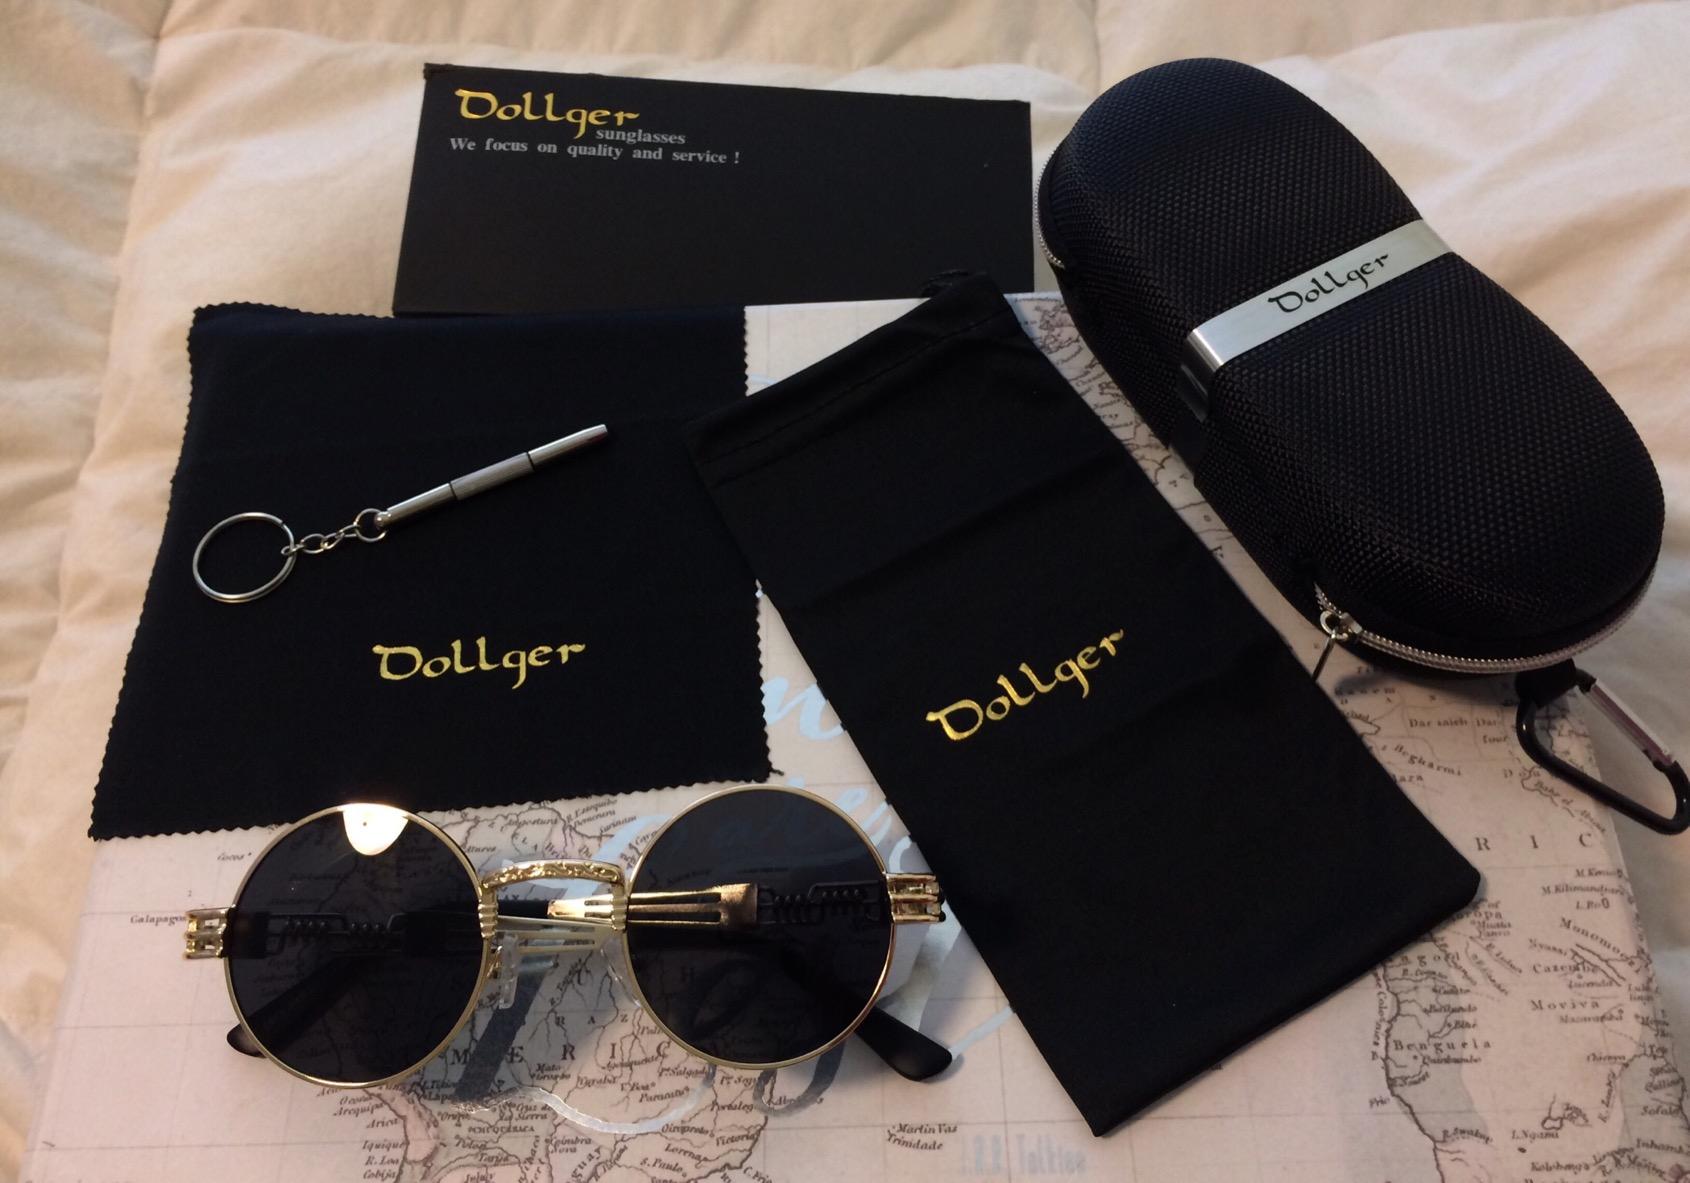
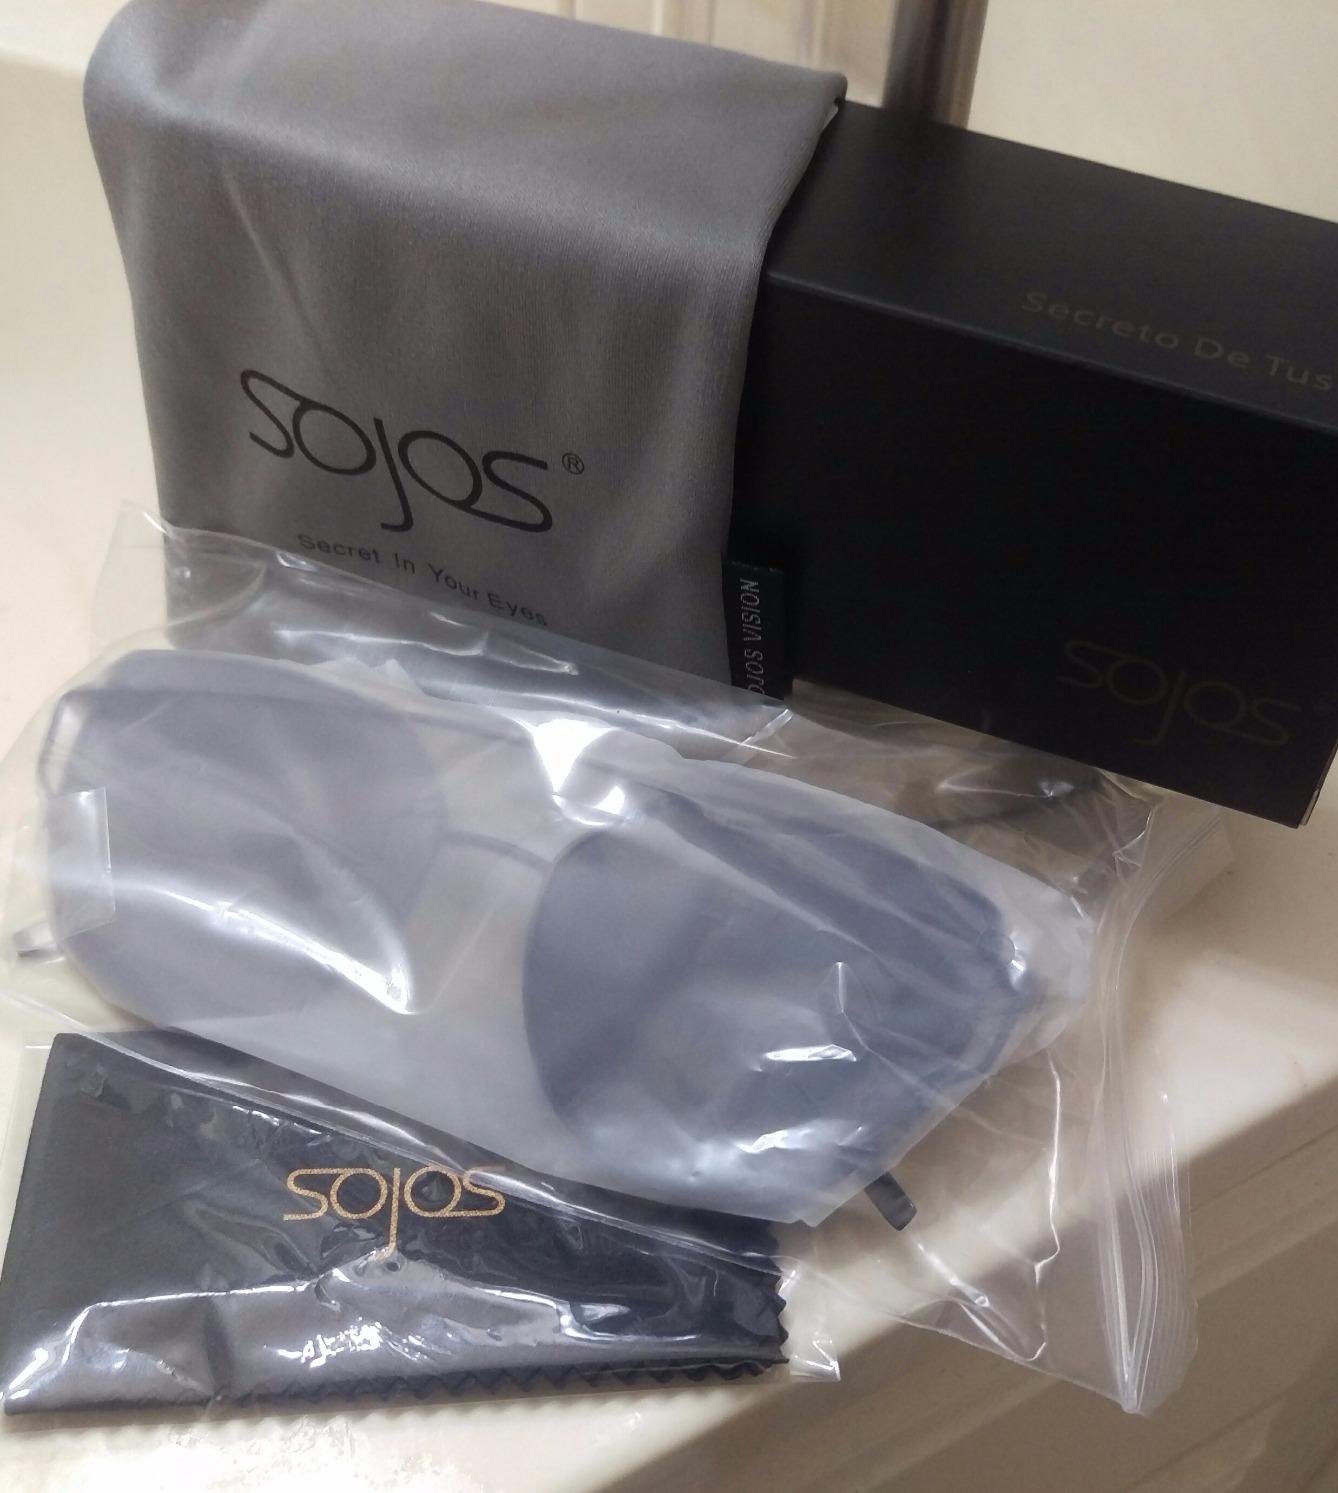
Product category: accessories_sunglasses
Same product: no